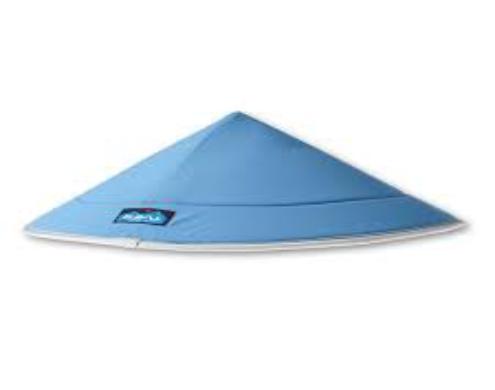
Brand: Kavu
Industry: Clothes